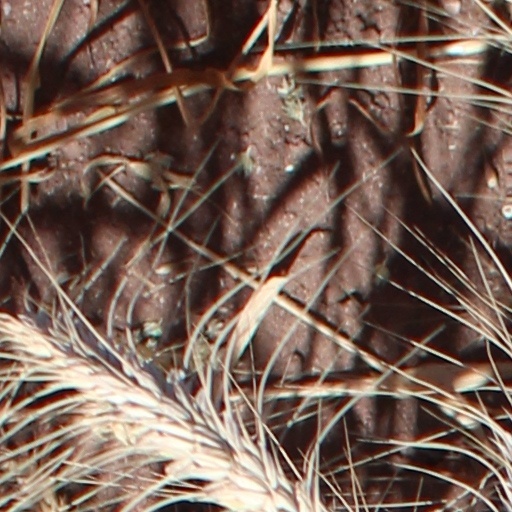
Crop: wheat